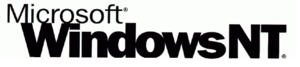
Microsoft Windows NT 3.5
Microsoft Windows NT 3.5 er den anden version i Windows NT-familien. Systemet blev udgivet den 21. september 1994.